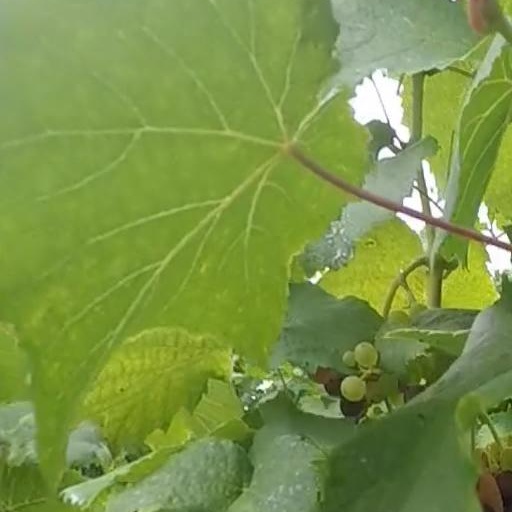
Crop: grape